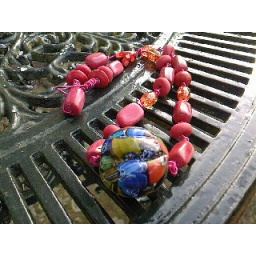
A gorgeous large millefiori bead surrounded by red howlite &amp;amp; red &amp;amp; orange beads all on hot pink memory wire.